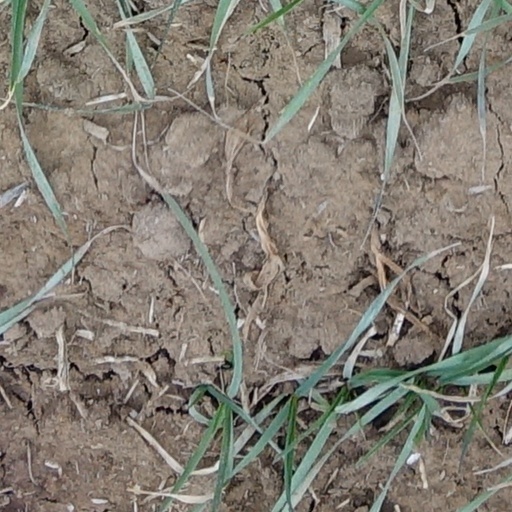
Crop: wheat